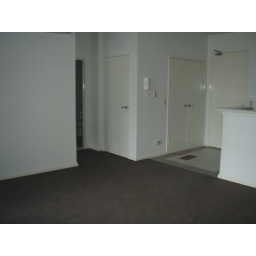
front door to the right, laundry in double doors near front entrance. storage in door in hallway opposite bedroom (door on left)